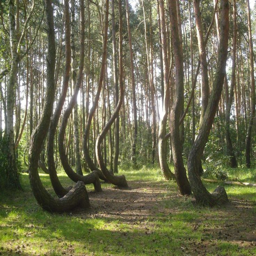
explore the mysteriouscrooked forest with pine trees all growing with a-degree bend at the base .